Death and state funeral of Akbar Hashemi Rafsanjani

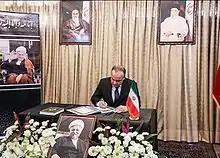
Syrian officials signs a memorial book for condolence in Iran's embassy at Damascus

His death is described as a "blow" to the reformist movement of Iran. He headed the Expediency Council, a body which is intended to resolve disputes between the parliament and a hardline watchdog body, the Guardian Council.